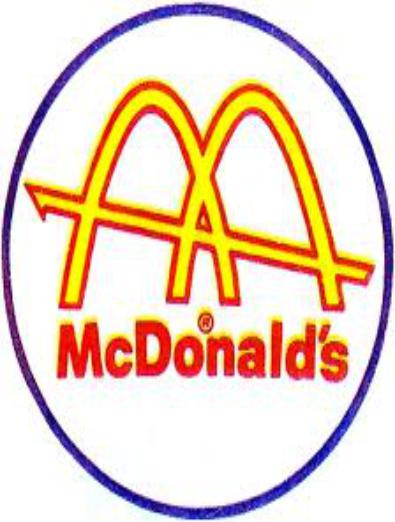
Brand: McDonald's
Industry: Food